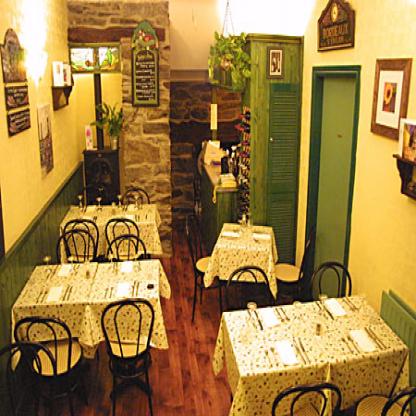
Scene: Indoor